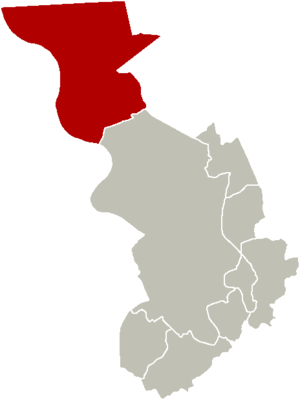
Berendrecht-Zandvliet-Lillo est un district de la ville belge d'Anvers située en Région flamande dans la province d'Anvers. Ce district fut constitué le 1ᵉʳ janvier 1958 par la fusion des communes de Berendrecht, Zandvliet et Lillo.